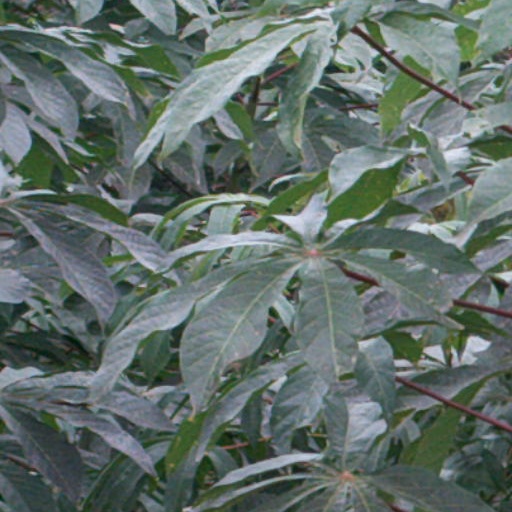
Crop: cassava